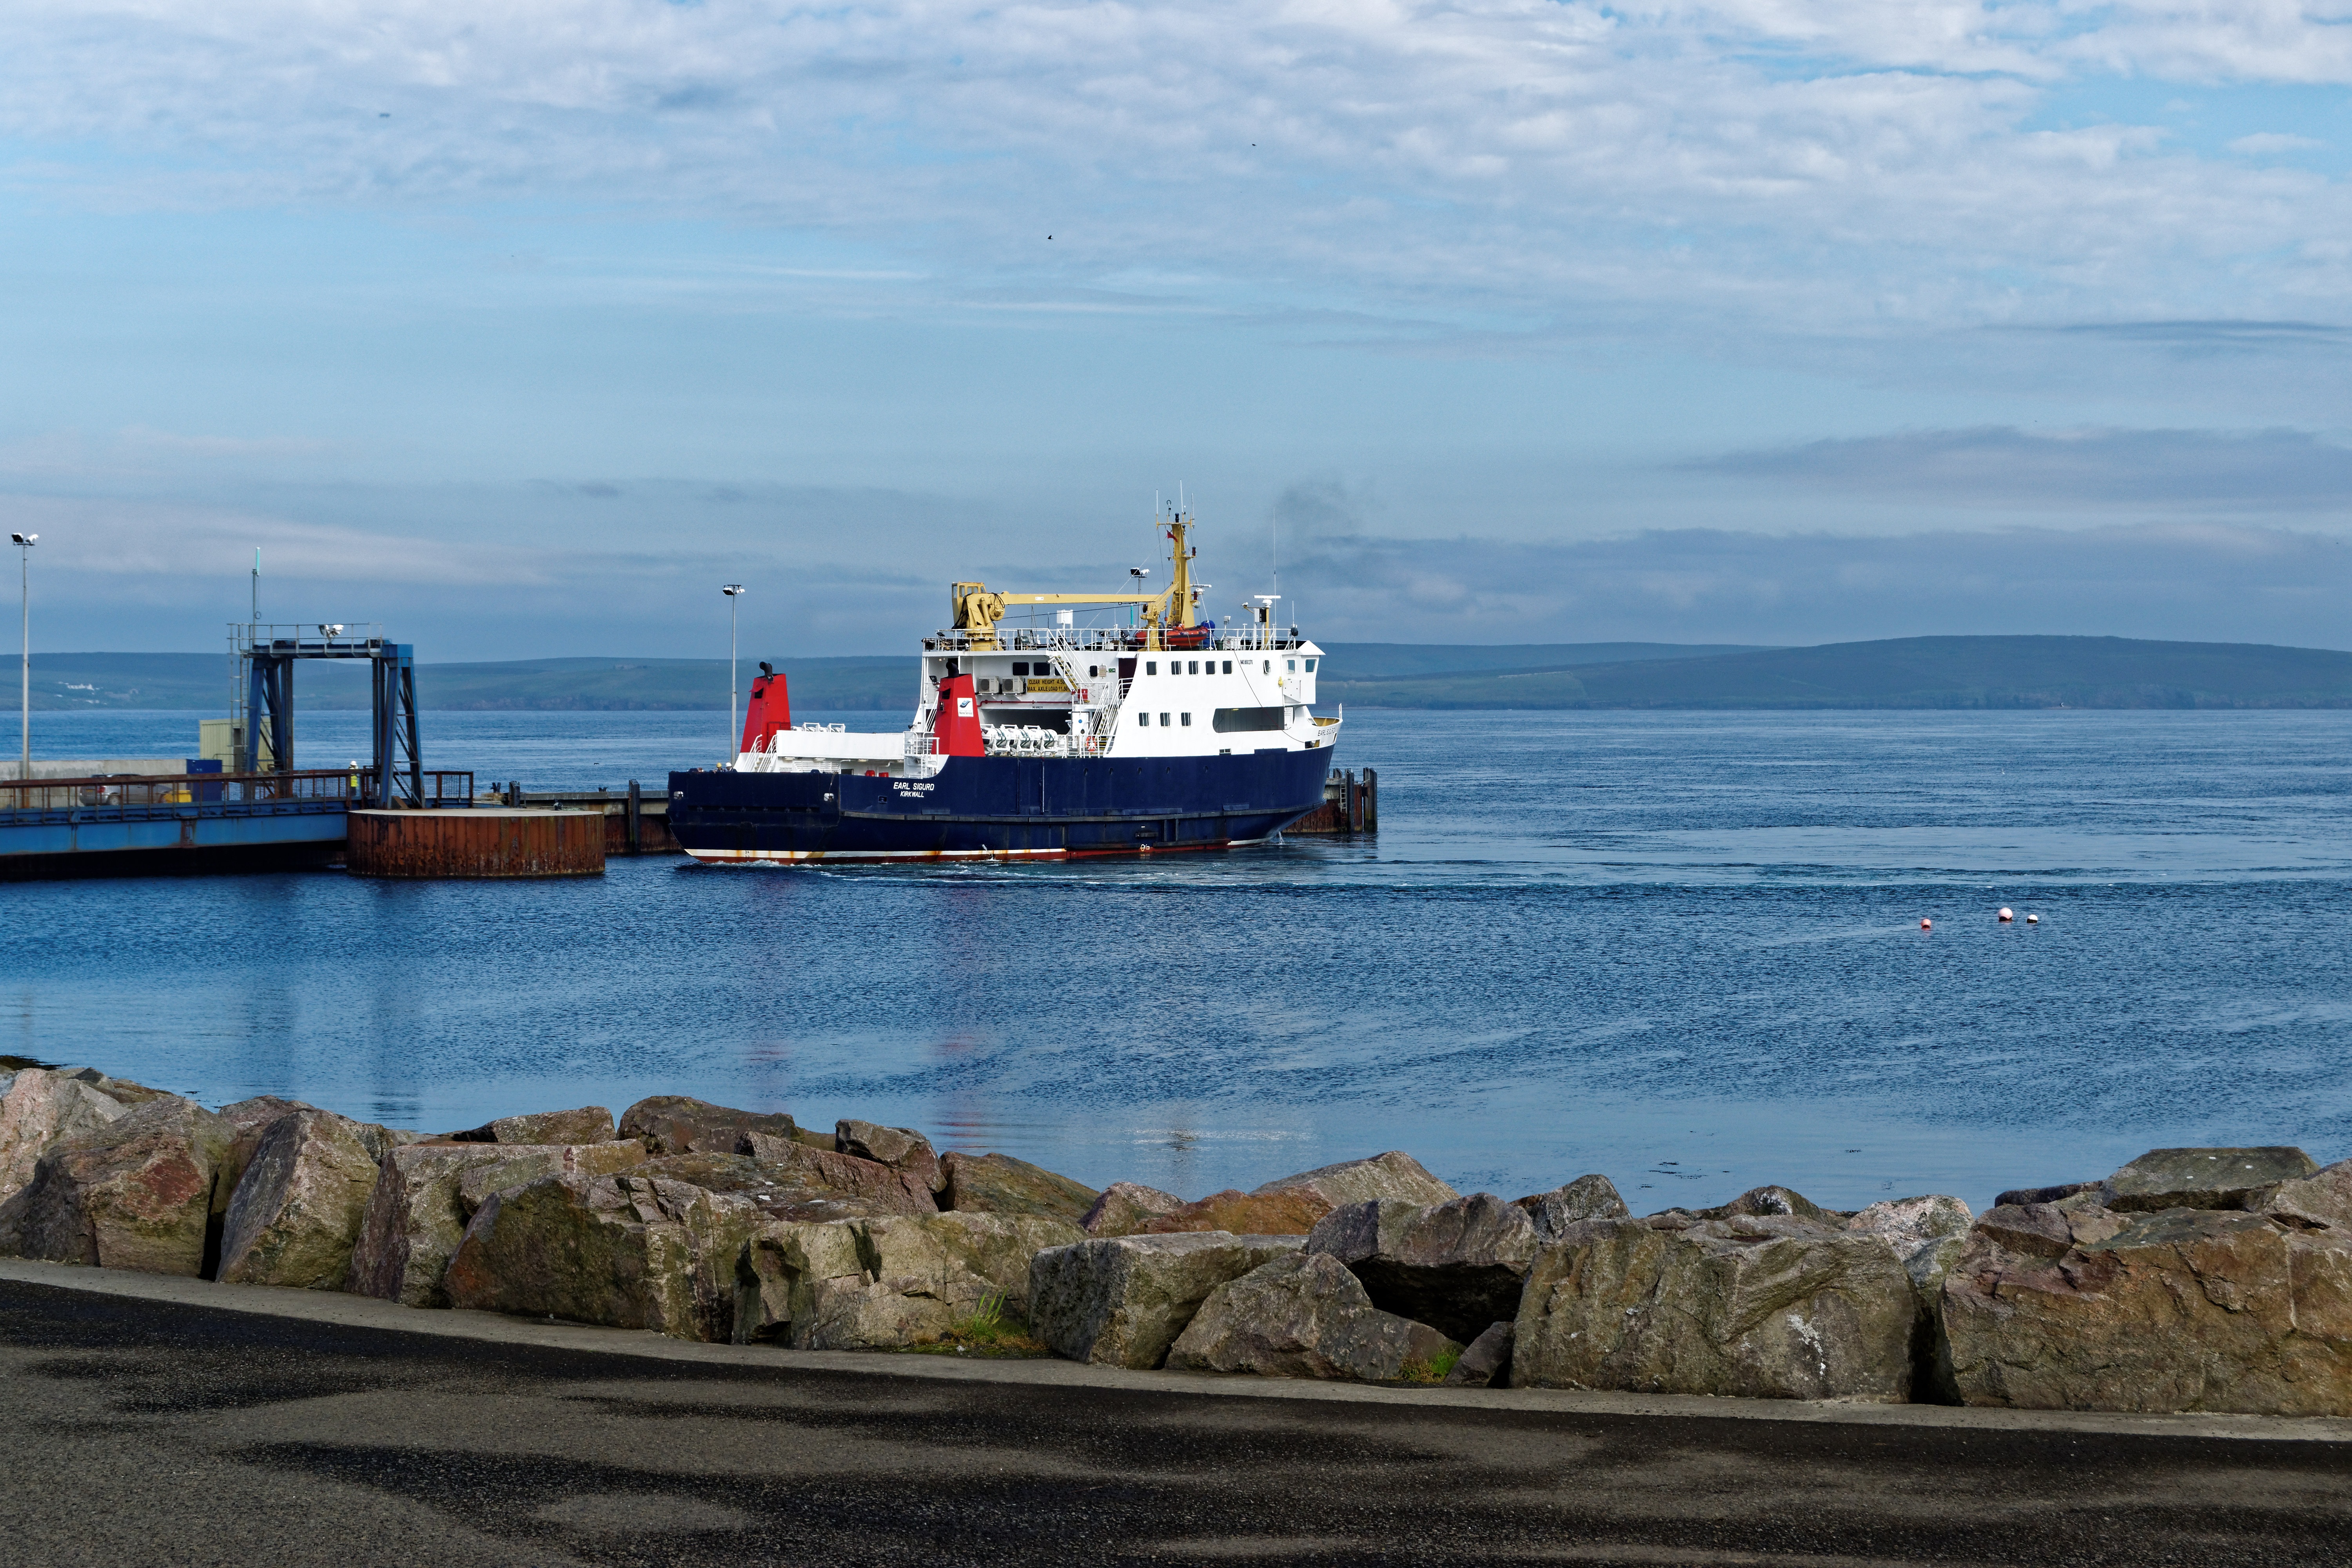
sea, coast, water, ocean, dock, sky, boat, car, shore, pier, ship, travel, transportation, transport, vessel, vehicle, seascape, bay, harbor, harbour, blue, business, port, freight, tourism, cargo ship, waterway, outdoors, ferry, nautical, cargo, commercial, day, channel, shipping, watercraft, passenger, loading, sunny day, unloading, passenger ship, freight transport, orkney, ferry port, loth, sanday